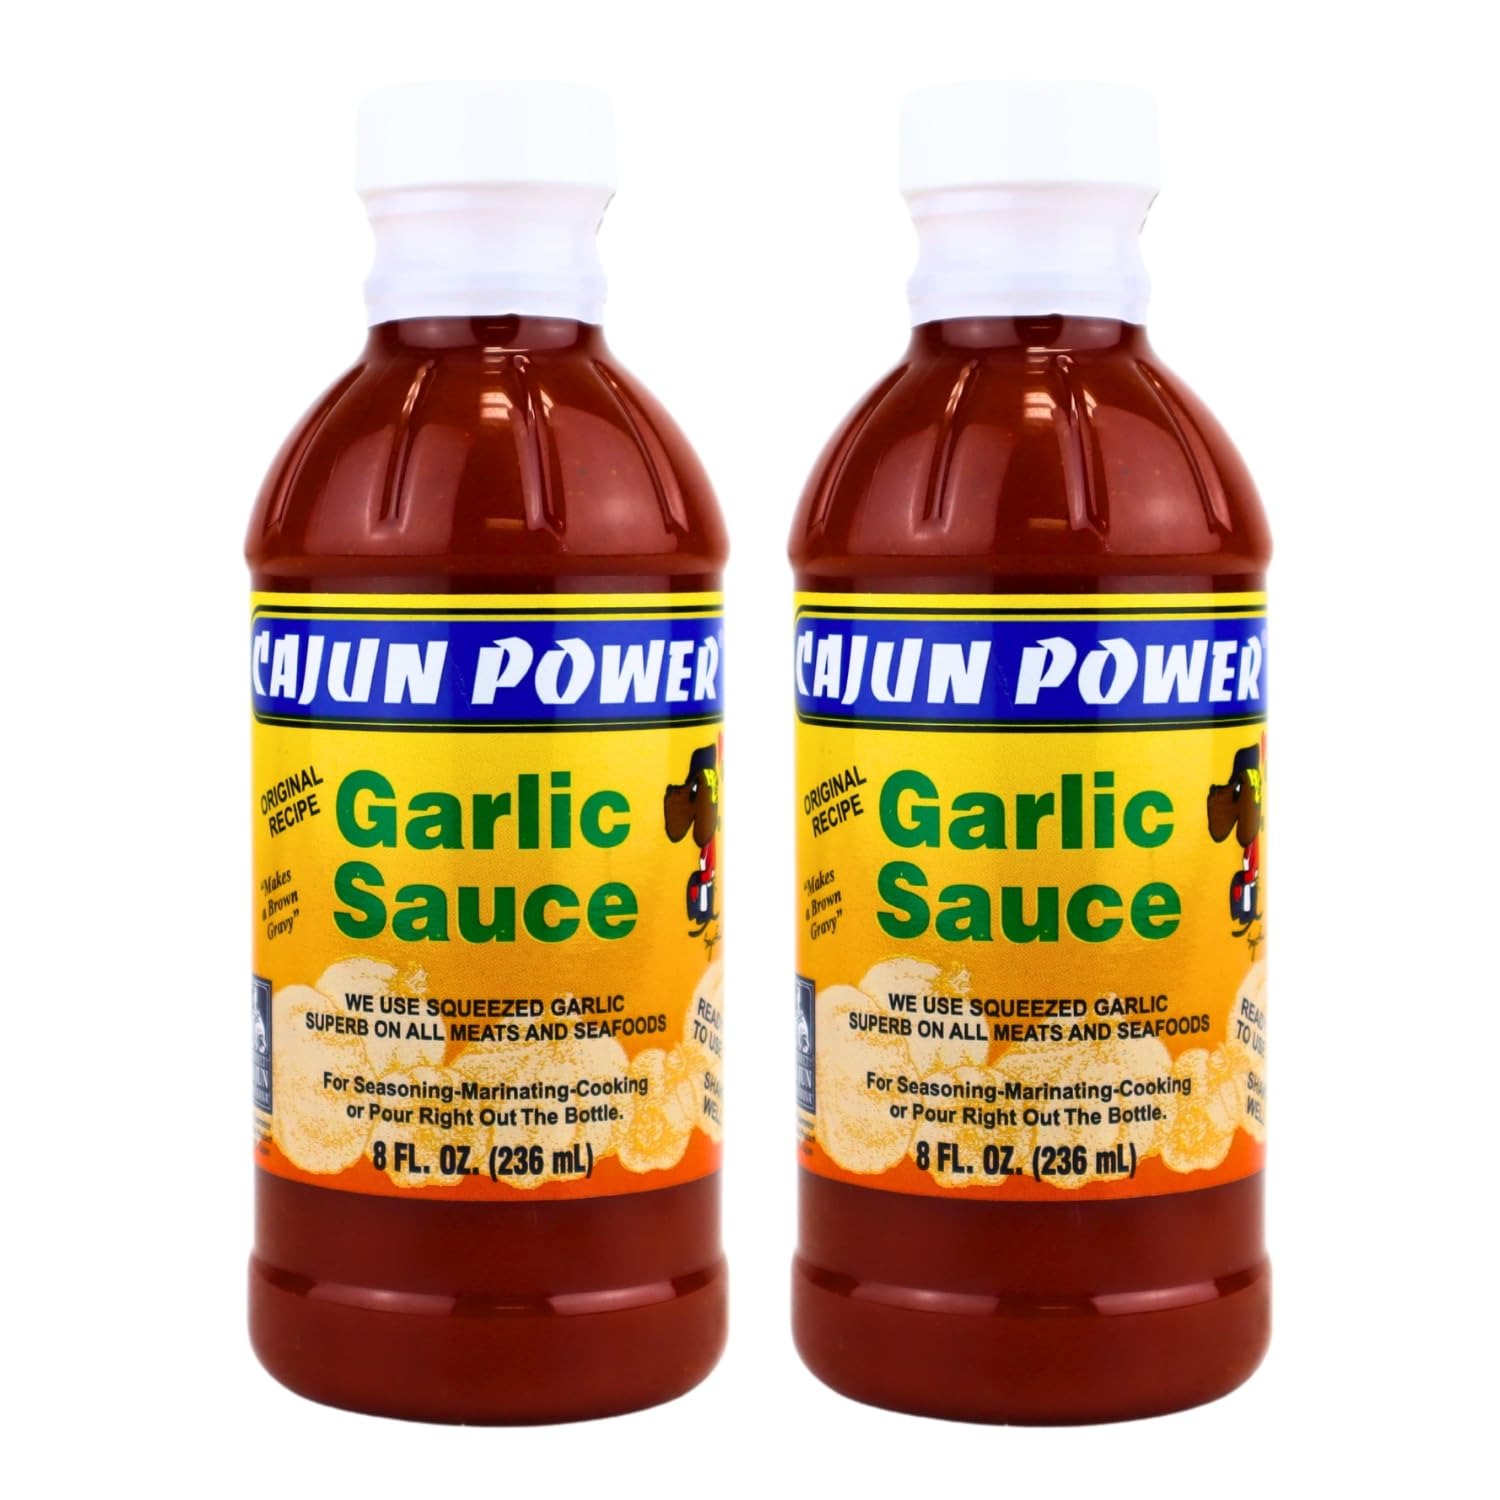
Item Name: 2 set- Cajun Power Sauce (Garlic Sauce, Original Recipe) 8 oz
Bullet Point 1: Includes: 2 - Bottles of Cajun Power Garlic Sauce, Original Recipe 8oz
Bullet Point 2: The Sauce That Started It All – A legendary blend of rich garlic, tangy vinegar, and a perfect hint of spice—Cajun Power’s signature sauce loved for generations.
Bullet Point 3: Incredibly Versatile Flavor Enhancer – Use it as a marinade, grilling sauce, table condiment, or recipe ingredient—perfect for meats, seafood, veggies, and more.
Bullet Point 4: Bold Garlic Taste Without the Bite – Smooth, savory, and well-balanced—infuses your dishes with deep garlic flavor that never overpowers.
Bullet Point 5: Family Recipe, Cajun Tradition – Created from Chef Caro’s original recipe, capturing the heart and soul of authentic Cajun cooking.
Product Description: This sauce is what made Cajun Power famous. Chef Caro's original recipe garlic sauce is not hot, but perfectly seasoned. Every 8 oz. bottle has two ounces of squeezed garlic in it. It's so versatile you can use it for cooking, marinating, seasoning, or pouring right out of the bottle on your favorite foods. It tenderizes meat and makes a beautiful brown gravy. This original recipe garlic sauce has been imitated by many but never matched. With a rich flavor, it is the foundation of every great Cajun Power product!
Value: 16.0
Unit: Fl Oz

Price: 5.68